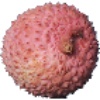
Label: Lychee 1